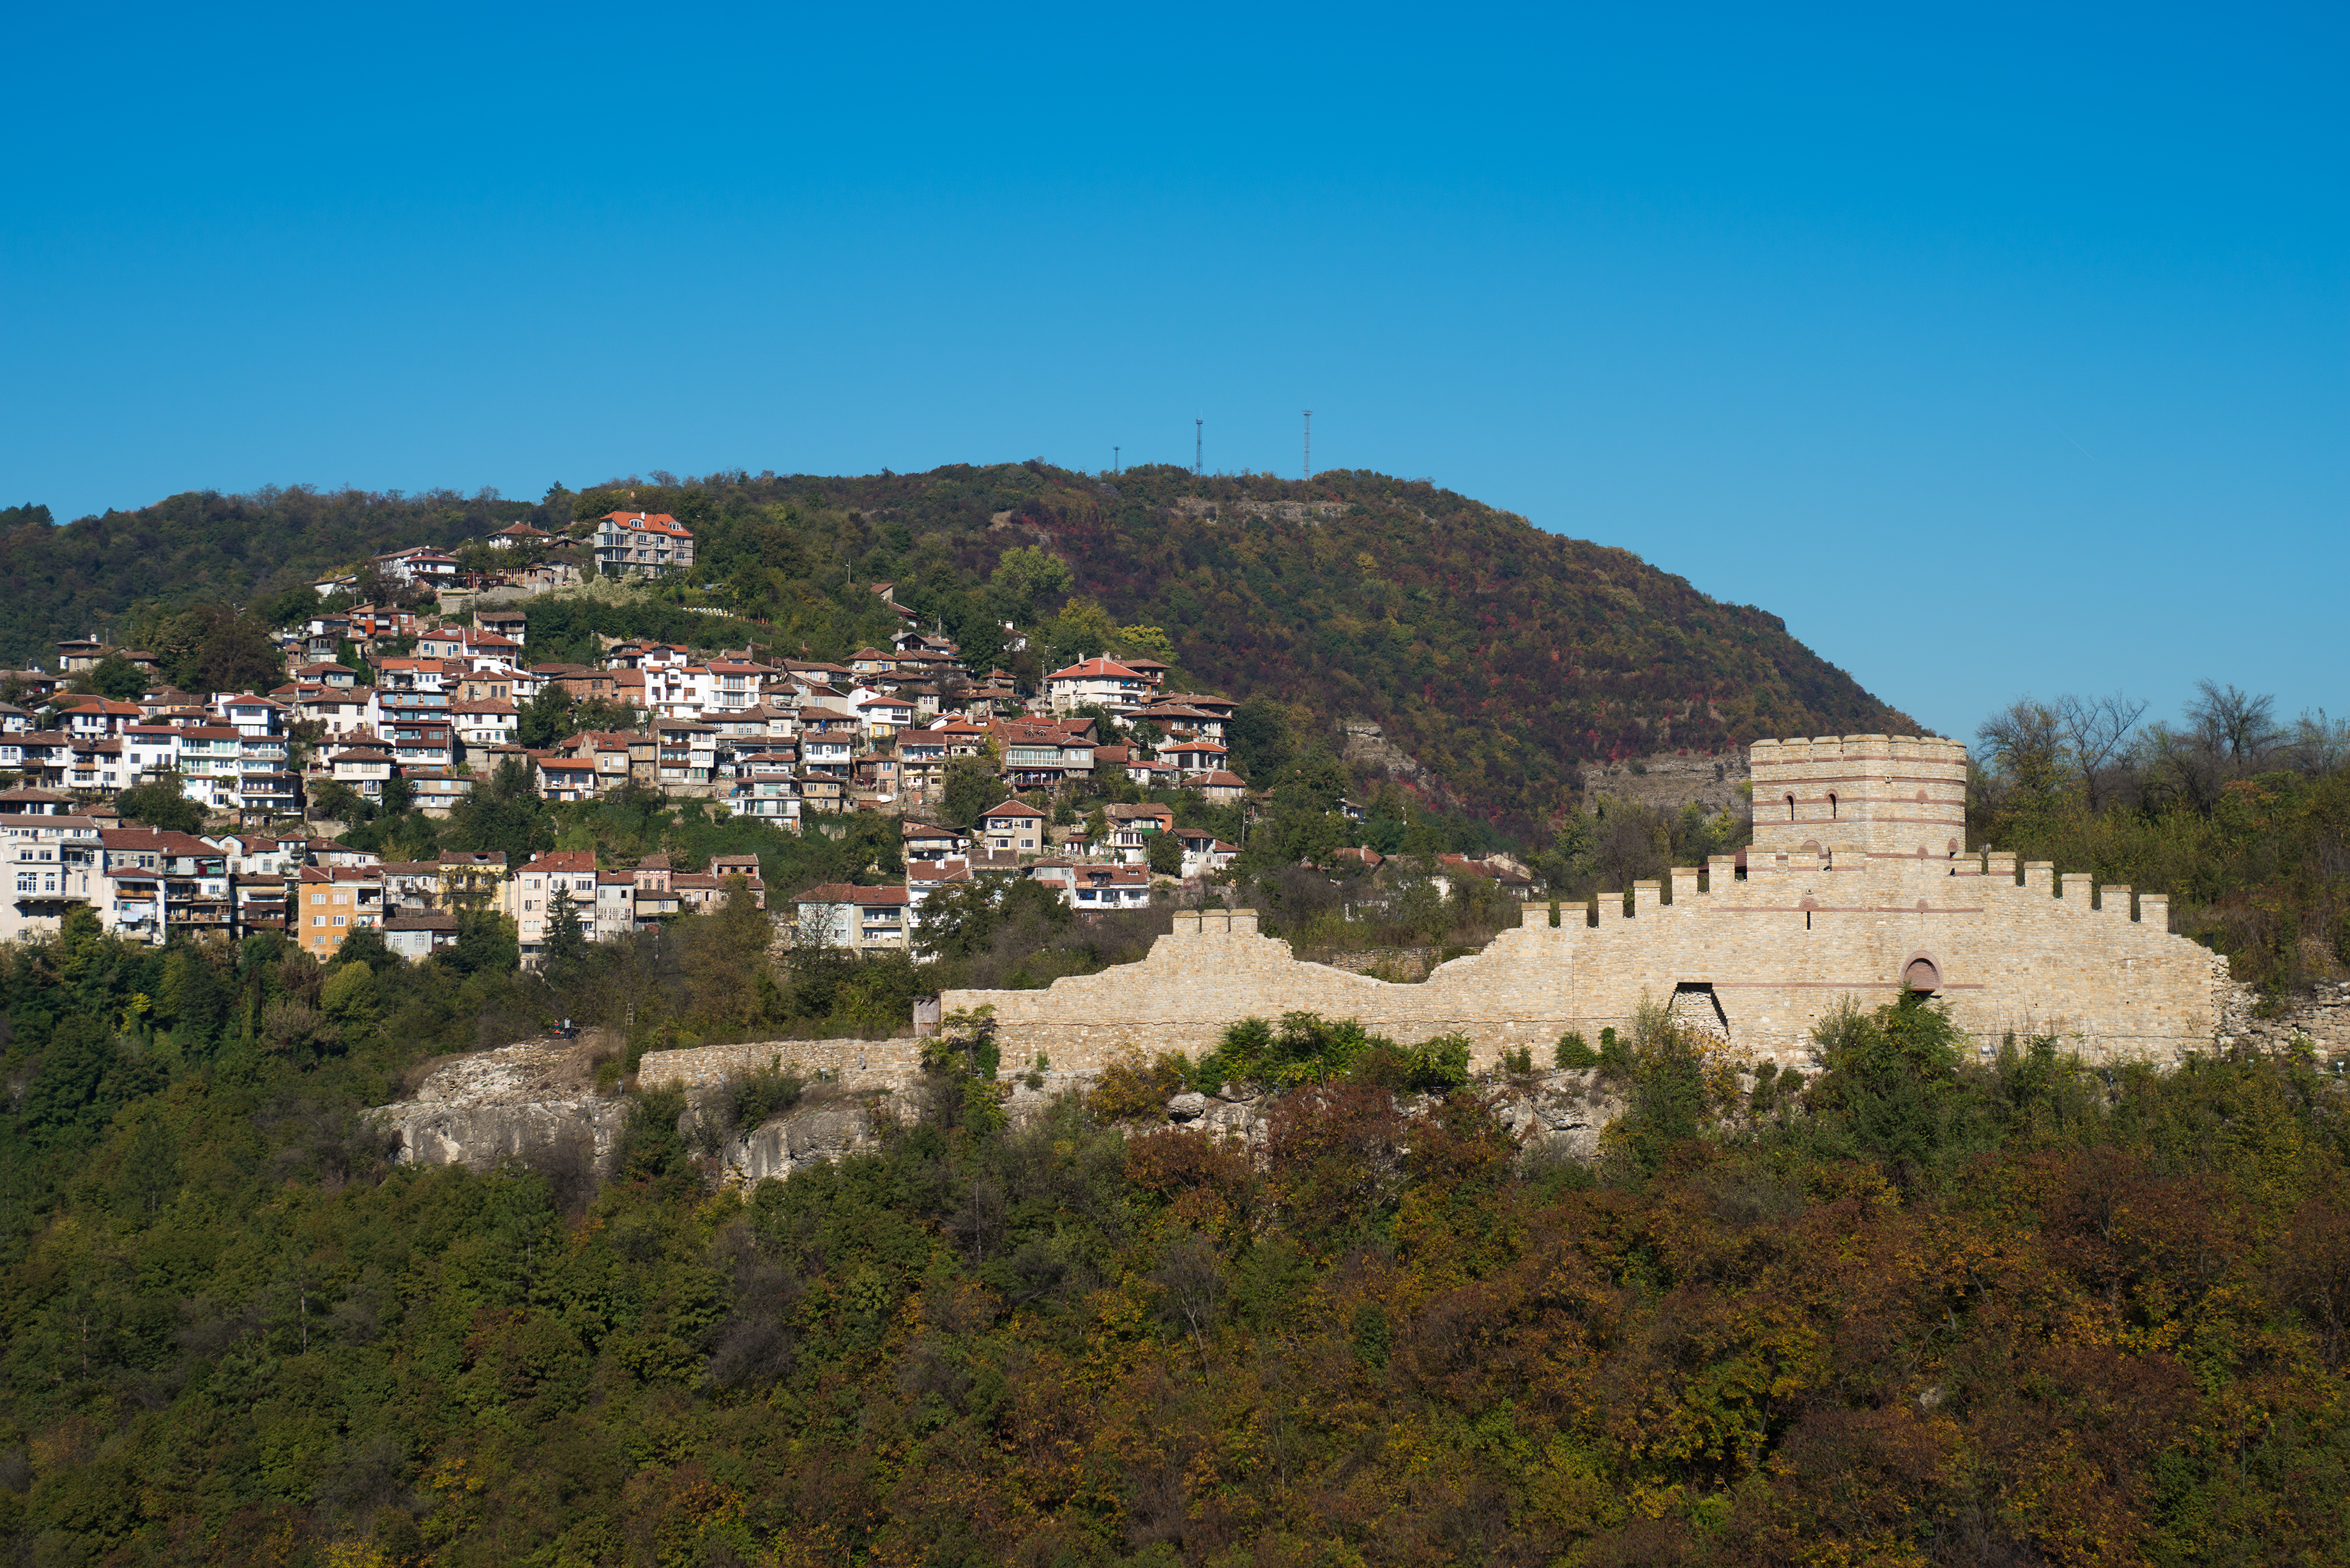
coast, mountain, hill, town, mountain range, panorama, village, cliff, europe, castle, nikon, fortification, tourism, terrain, fortress, cool image, ruins, monastery, plateau, 28, nikkor, d800, nikond800, bulgaria, nikkor357028, 3570, tarnovo, velikotarnovo, trapezitsa, trapezitsafortress, geographical feature, human settlement, mountainous landforms